Urraca of Castile, Queen of Portugal

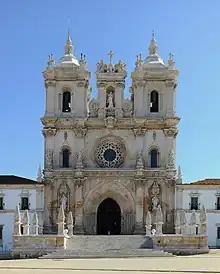
Alcobaça Monastery

Afonso III of Portugal, born on 5 May 1210, was the second son of Urraca of Castile and King Afonso II of Portugal. At a young age, Alfonso was welcomed into the French Court due largely to the Queen of France, Blanche of Castile, who was his maternal aunt (Urraca of Castile's sister). Afonso's strong connection to his mother's Castilian side is clear in his upbringing as his aunt, Queen Blanche, and cousin, King Louis IX, looked after Afonso during his long time away from Portugal. While entertaining Afonso in the French court, Queen Blanche also found Afonso a wife, Matilda II, Countess of Boulogne. This marriage in 1238 granted Afonso the title, Count of Bologne. Afonso spent much of his early life in France with his mother's side of the family, but made his way back to Portugal due to his brother, King Sancho II's shaky position as king. In 1248, Afonso took over as regent for his brother who had been deposed. Though at first Afonso seemed to represent foreign power which led to distrust by the people, his improvements and additions to Portugal, including the founding of monasteries and nunneries, brought him much respect and a good reputation. Afonso's struggles regarding his "foreign" status, though he was born in Portugal, parallel struggles that his mother, Urraca, may have faced as a foreign queen. Though of noble Castilian and English birth, Queen Urraca was not Portuguese which allowed for a distance or remoteness between her, the nobles, and the common people of Portugal when she became queen. This is most likely how King Afonso III, and the common people, felt during his succession to the throne of Portugal more than four decades after his mother.